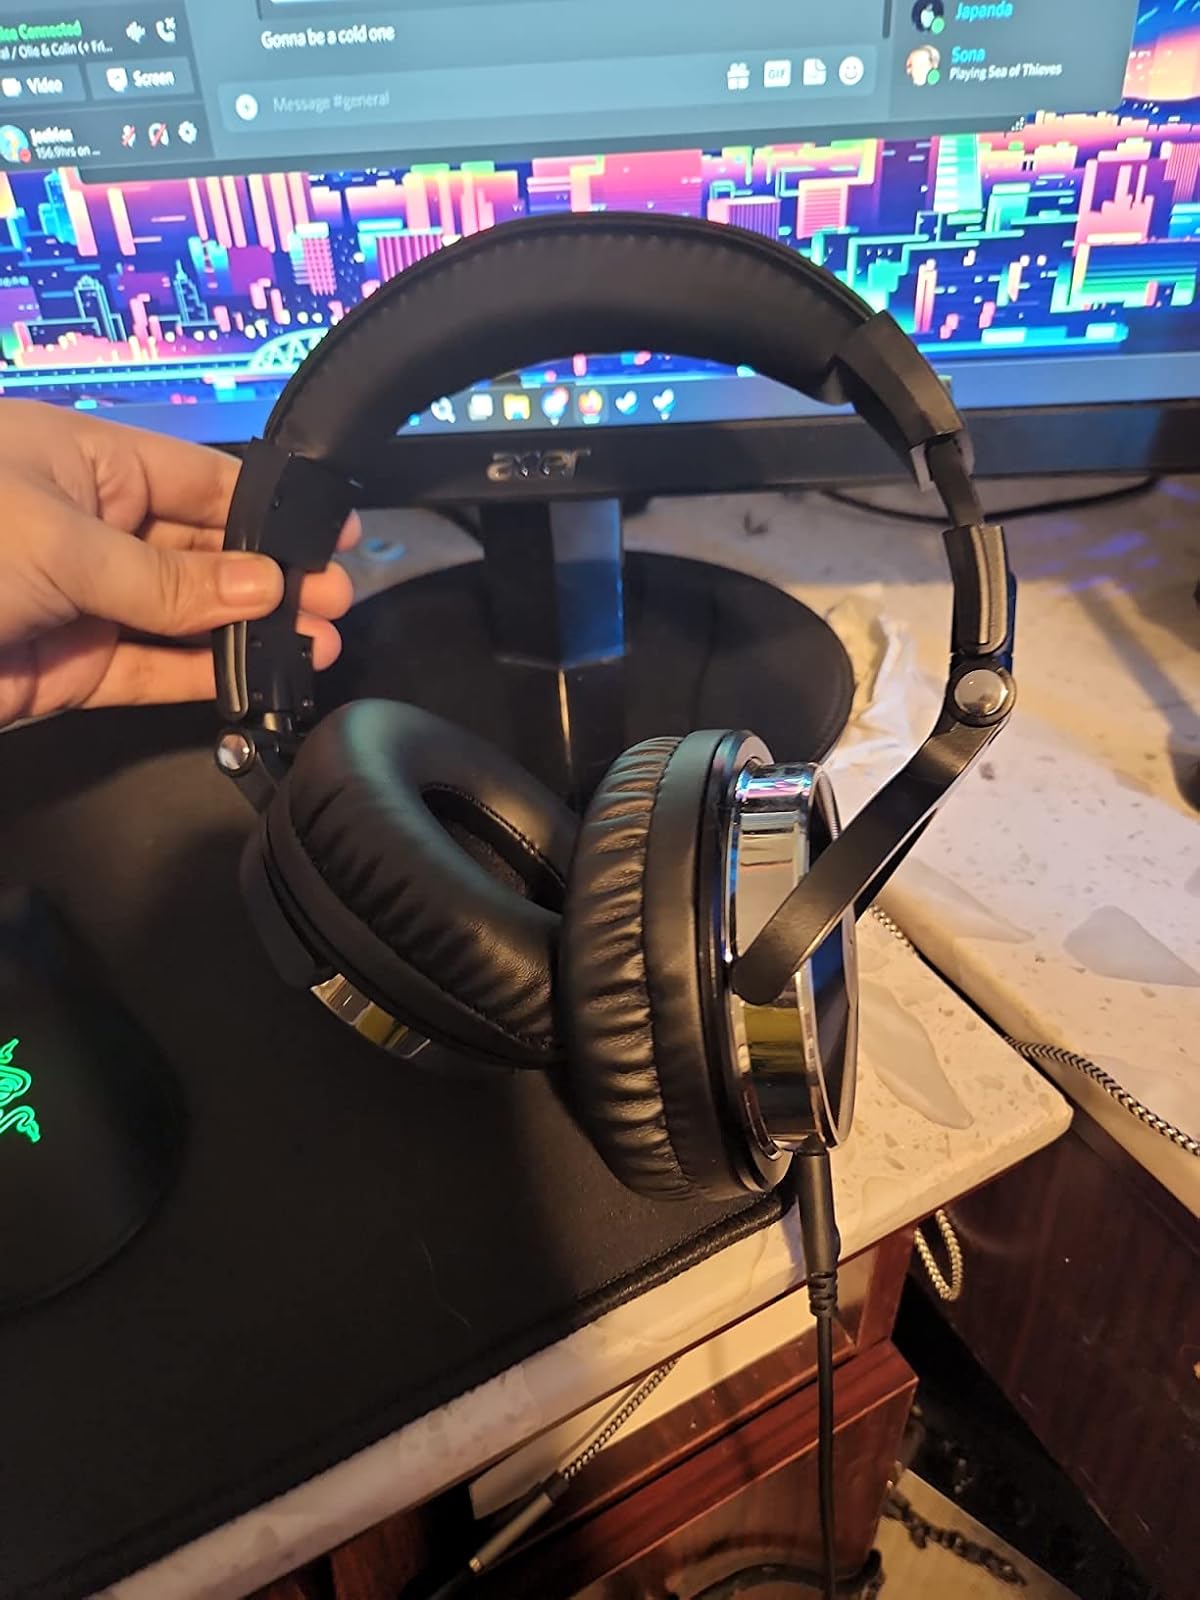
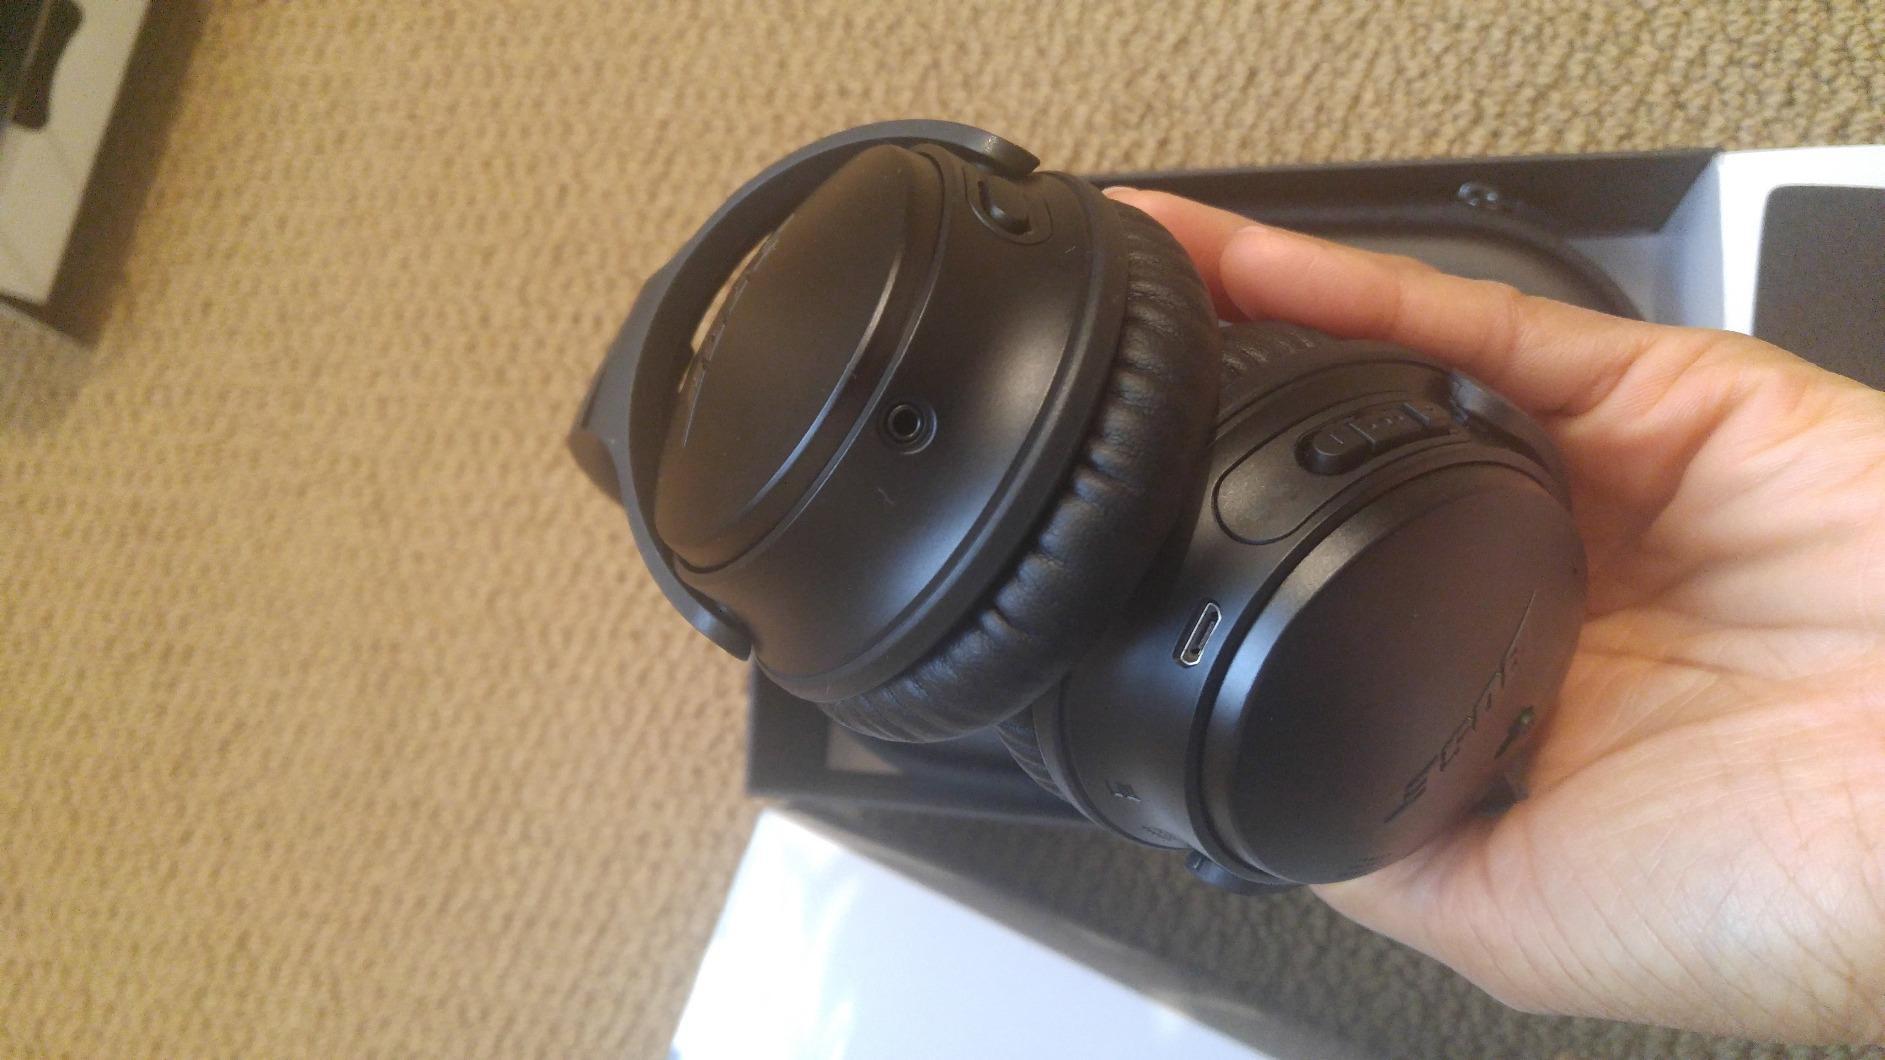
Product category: headphones
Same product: no